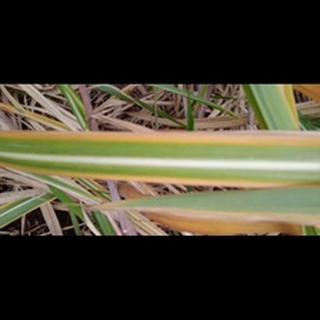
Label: sugarcane_yellow_leaf_disease